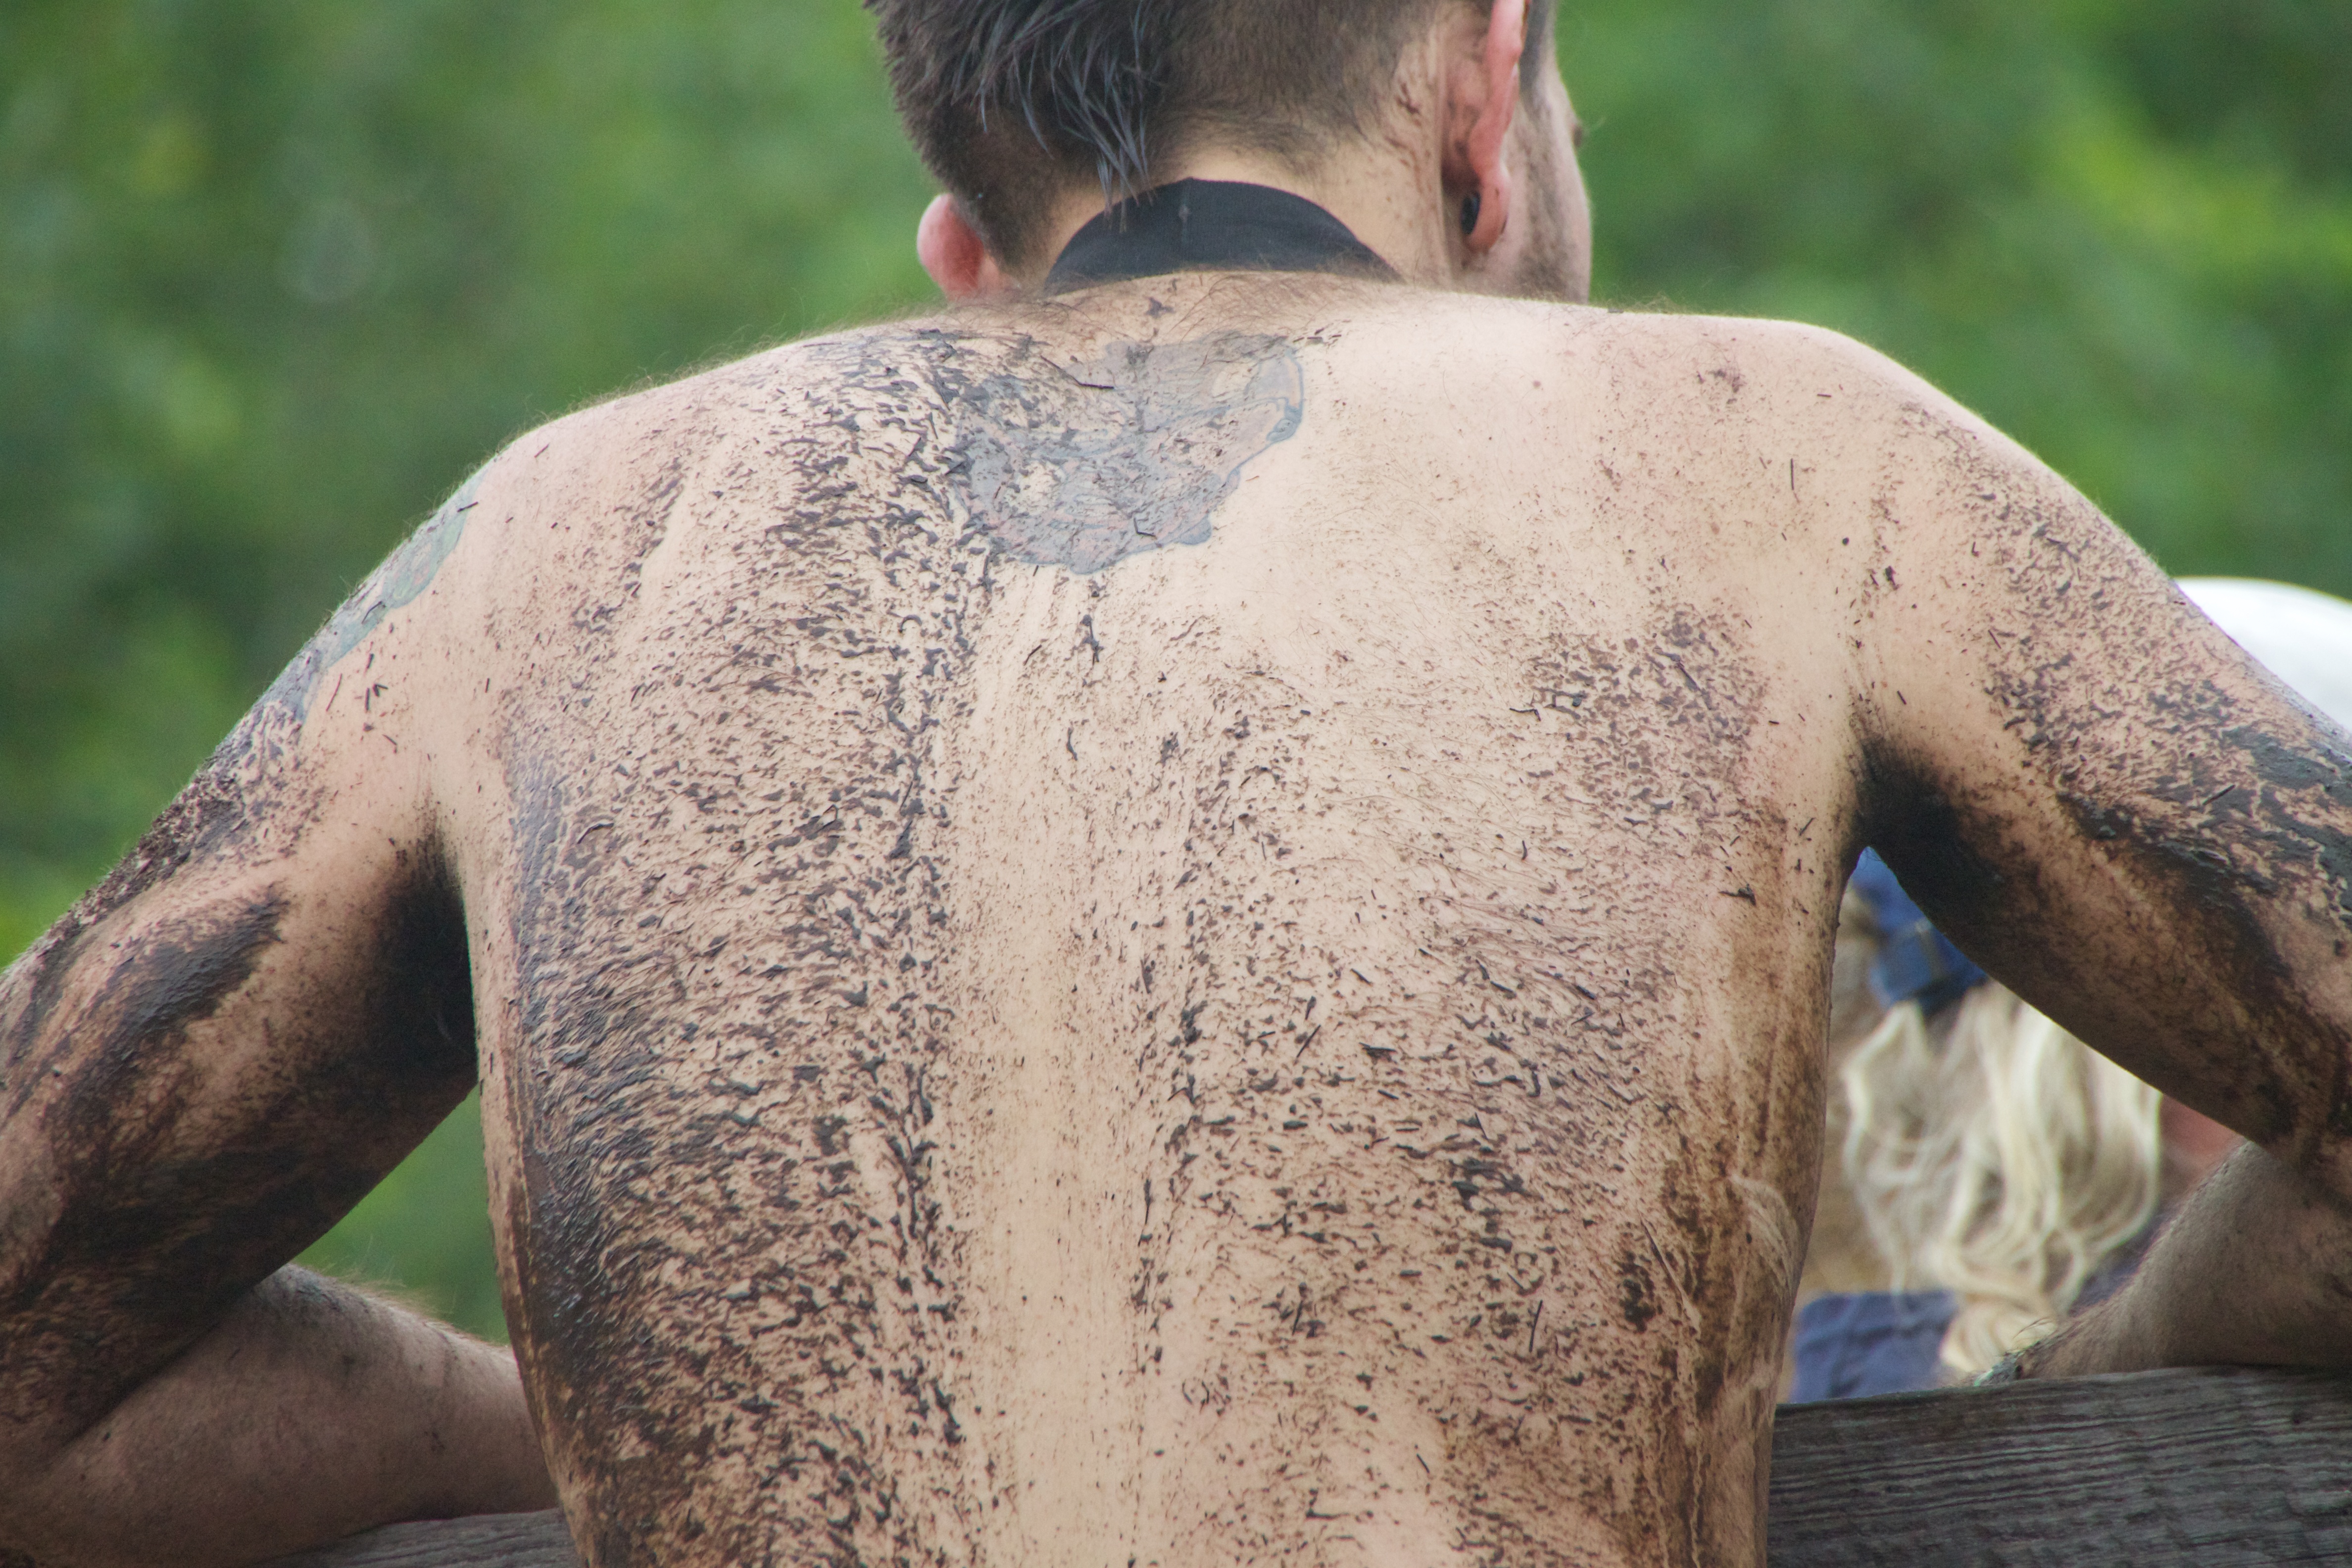
man, monument, male, statue, mud, material, elephant, muscle, sculpture, art, temple, head, spartanrace